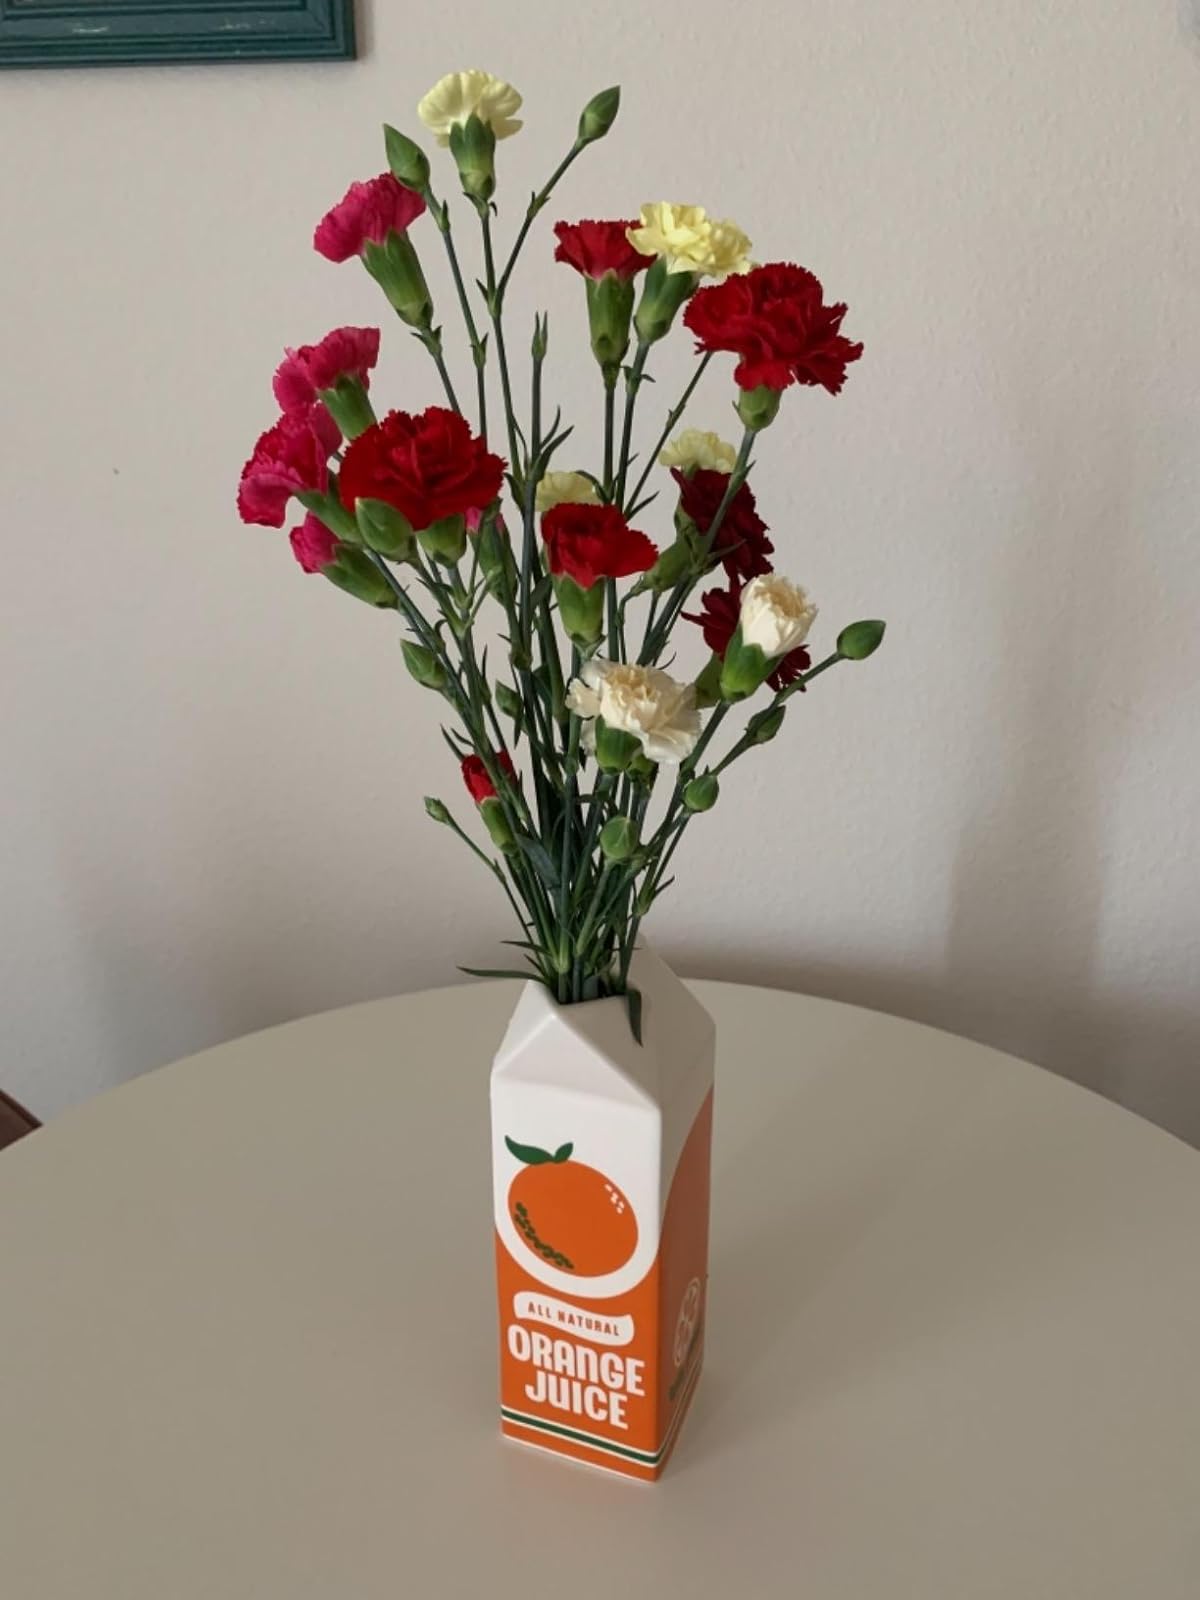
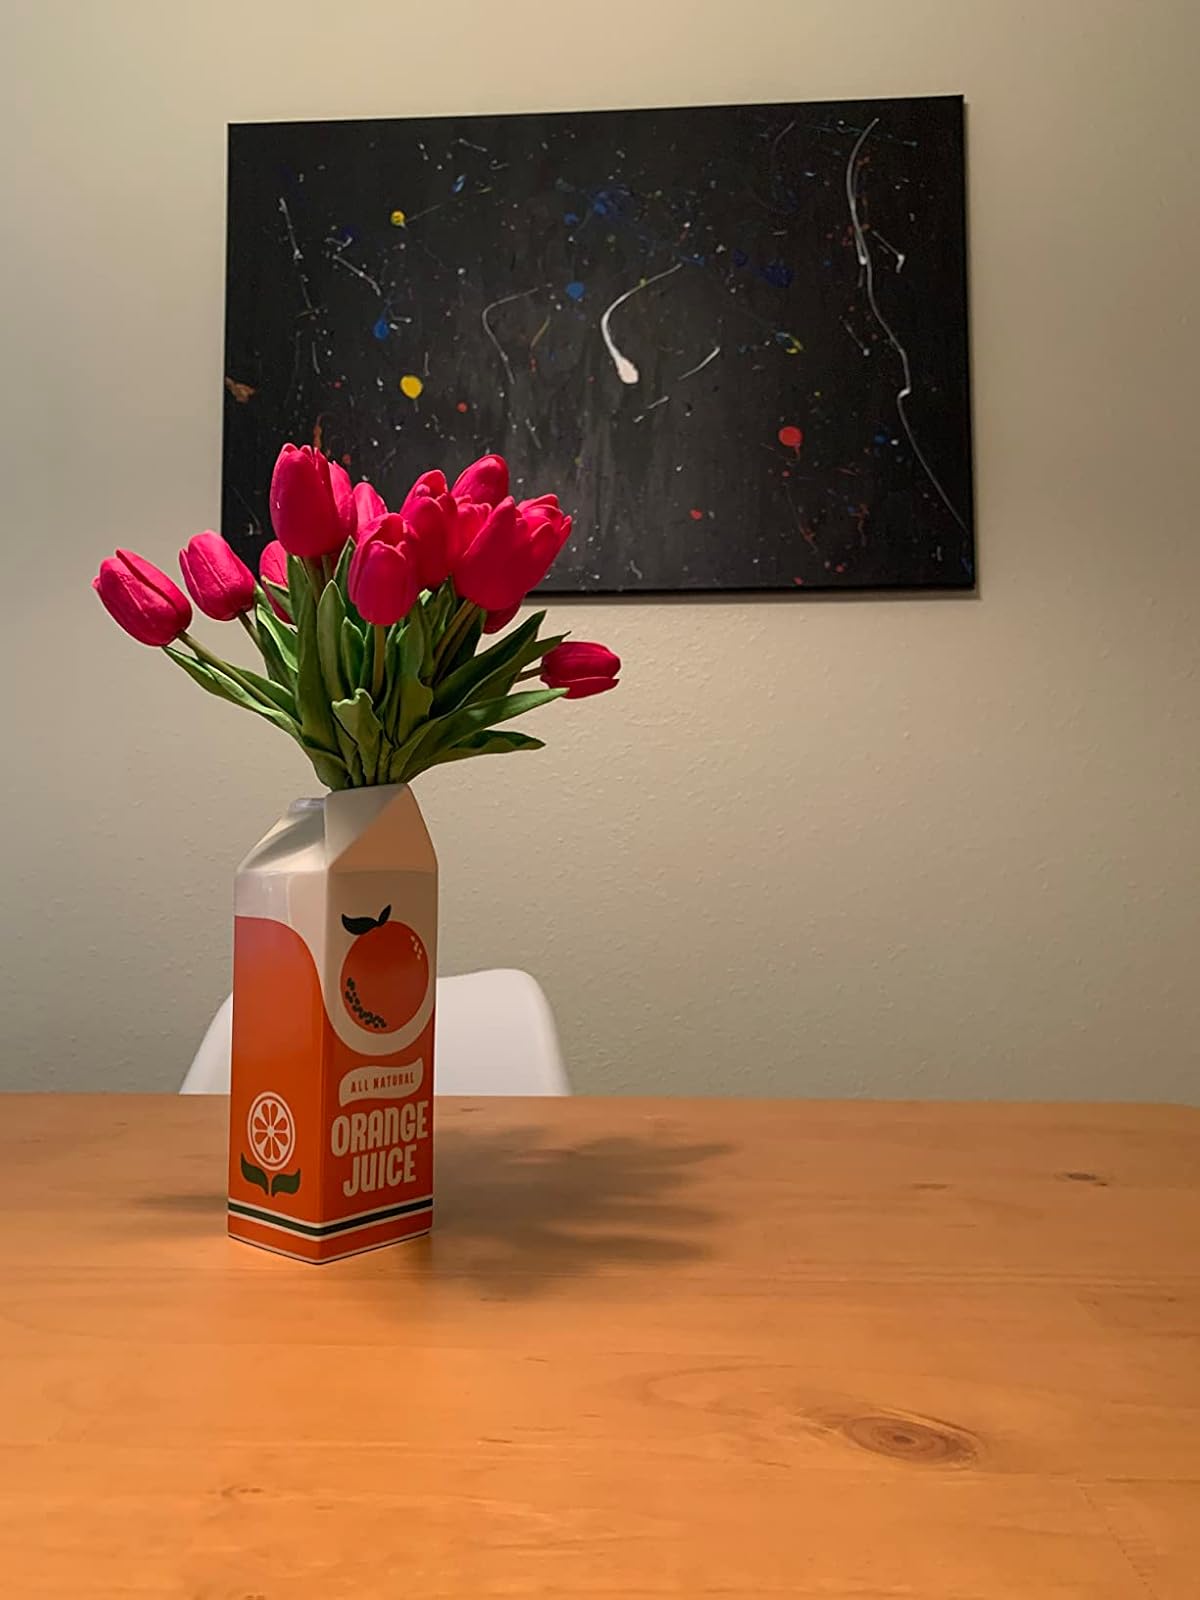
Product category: vase
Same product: yes